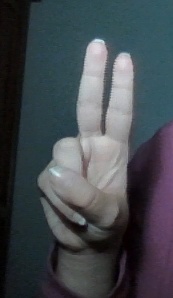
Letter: taa